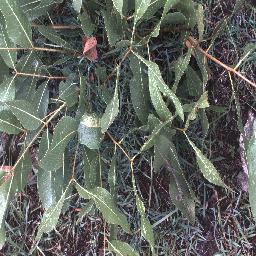
Label: negative